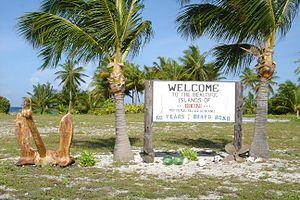
Site d’essais nucléaires de l’atoll de Bikini (Îles Marshall) Español: Atolón de Bikini Euskara: Bikini atoloia (Marshall uharteak) 日本語: ビキニ環礁核実験場 中文: 比基尼环礁